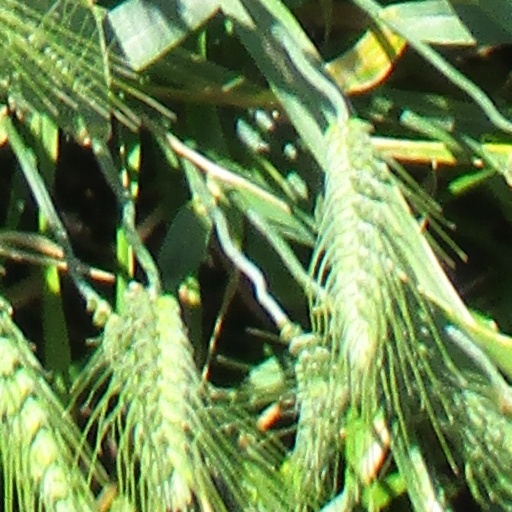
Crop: wheat